Sport in South America

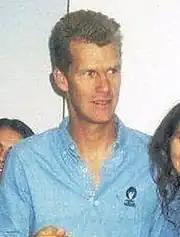
Robert Scheidt

Table tennis is very popular and widely played in Brazil, and the country has a considerable tradition in this sport. The greatest player in the history of the country is Hugo Calderano, who reached number 3 in the world in 2022 (becoming the greatest Americas player of all time), and was the first male table tennis player from the Americas to win the Table Tennis World Cup, reach the final of the World Table Tennis Championships and reach the semi-finals of the Olympic Games. Other historically important players in the country are Gustavo Tsuboi, Cláudio Kano, Hugo Hoyama, , Cazuo Matsumoto, Thiago Monteiro and Bruna Takahashi. The best players from Argentina so far have been Liu Song, Gastón Alto and Horacio Cifuentes. For Chile, the player Berta Rodríguez stood out.